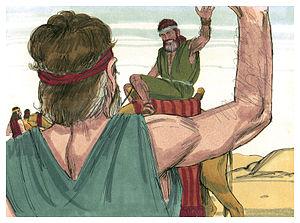
Illustration biblique du livre de la Genèse chapitre 33 עברית: 33 האיור המקראי של change me! פרק हिन्दी: {{{hi}}} अध्याय change me! की पुस्तक की बाइबिल चित्रण Bahasa Indonesia: Ilustrasi Alkitab dari Kitab Kejadian pasal 33 Italiano: Illustrazione biblica del libro della change me! Capitolo 33 日本語: change me!33章の本の聖書の実例 Jawa: Ilustrasi Alkitab saking Kitab Purwaning Dumadi pasal 33 한국어: change me! 33 장 장부의 성경 그림 Bahasa Melayu: Ilustrasi Alkitab dari Kitab Kejadian pasal 33